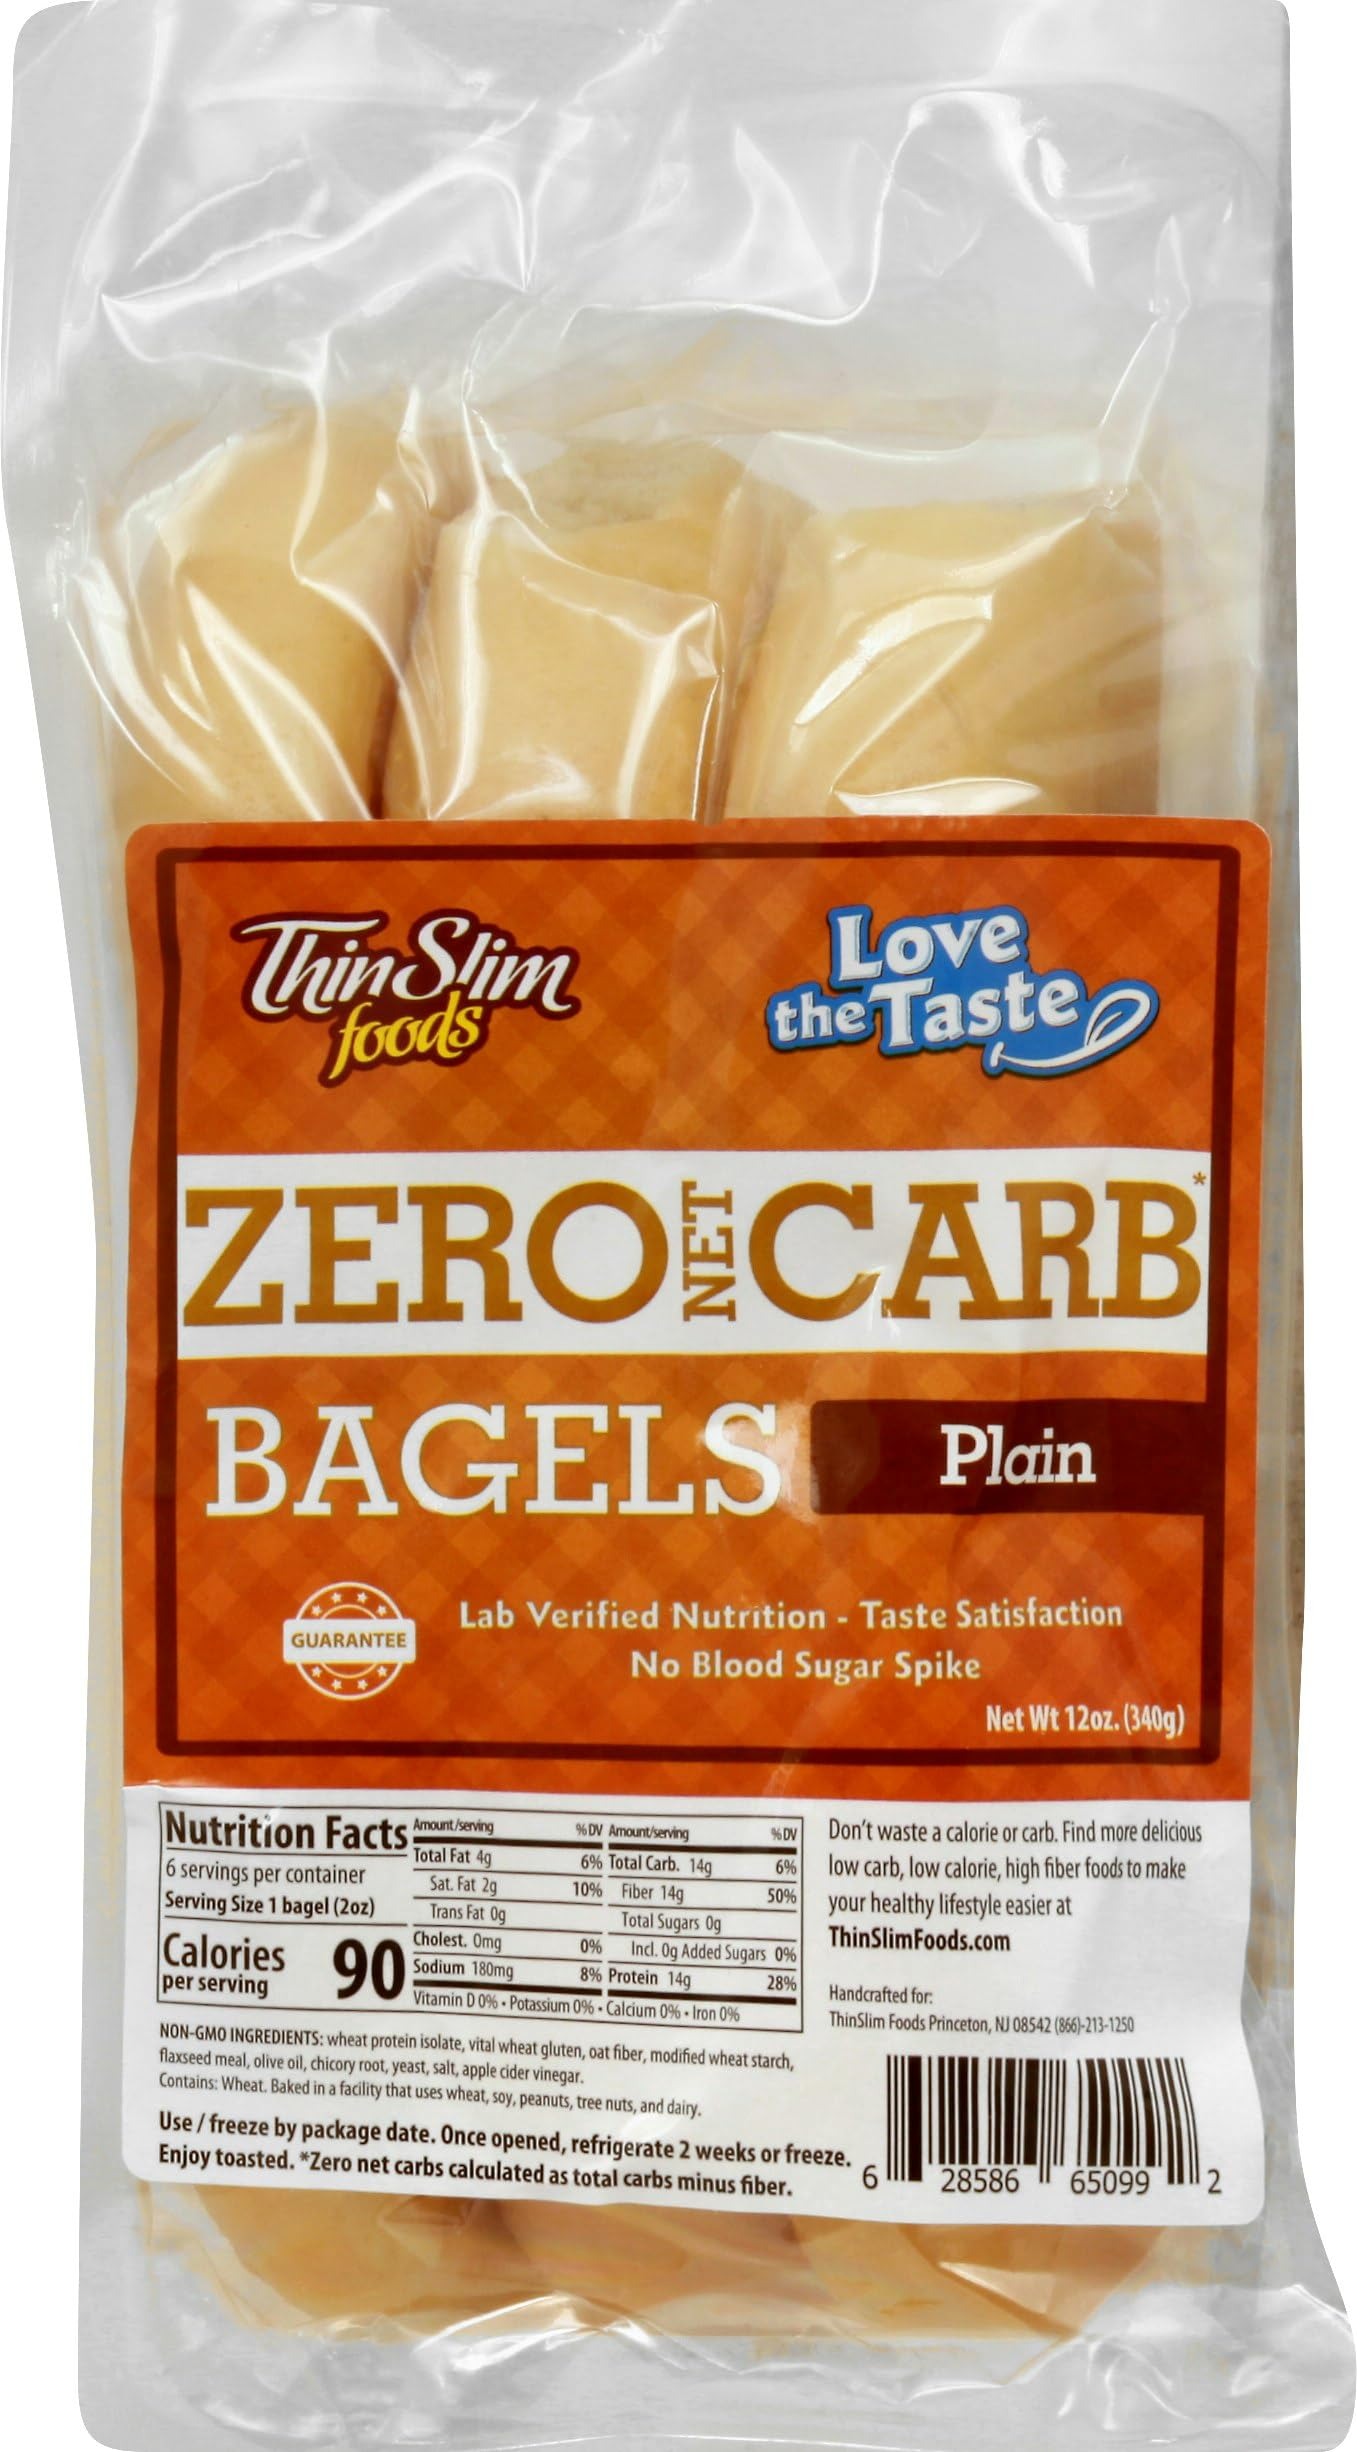
Item Name: Generic T.hinslim Foods Plain Low Carb Bagel 12OZ Pack of 6
Bullet Point 1: asy to Prepare: Ready to enjoy after a quick toast, making them a convenient option for busy mornings.
Bullet Point 2: High-Quality Ingredients: Made with premium ingredients to ensure great taste and texture
Bullet Point 3: Low Carb and Zero Carb Options: Perfect for those managing their carbohydrate intake, offering both low carb and zero carb varieties.
Bullet Point 4: Healthy Breakfast Choice: Ideal for a nutritious and satisfying breakfast that aligns with your dietary goals.
Bullet Point 5: Versatile Uses: Great for sandwiches, snacks, or simply toasted with your favorite spread.
Bullet Point 6: Soft and Chewy Texture: Each bite delivers a satisfying, traditional bagel or muffin texture.
Product Description: xperience the delicious taste of bagels with a healthy twist. These plain low-carb bagels are perfect for those looking to enjoy their favorite breakfast treat while maintaining a balanced diet. Soft, chewy, and versatile, they are ideal for sandwiches, spreads, or just toasted with butter. Start your day right with a guilt-free option that doesn’t compromise on flavor.
Value: 12.0
Unit: Ounce

Price: 66.92